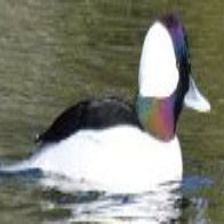
Species: BUFFLEHEAD
Scientific name: BUCEPHALA ALBEOLA
ImageNet parent category: drake